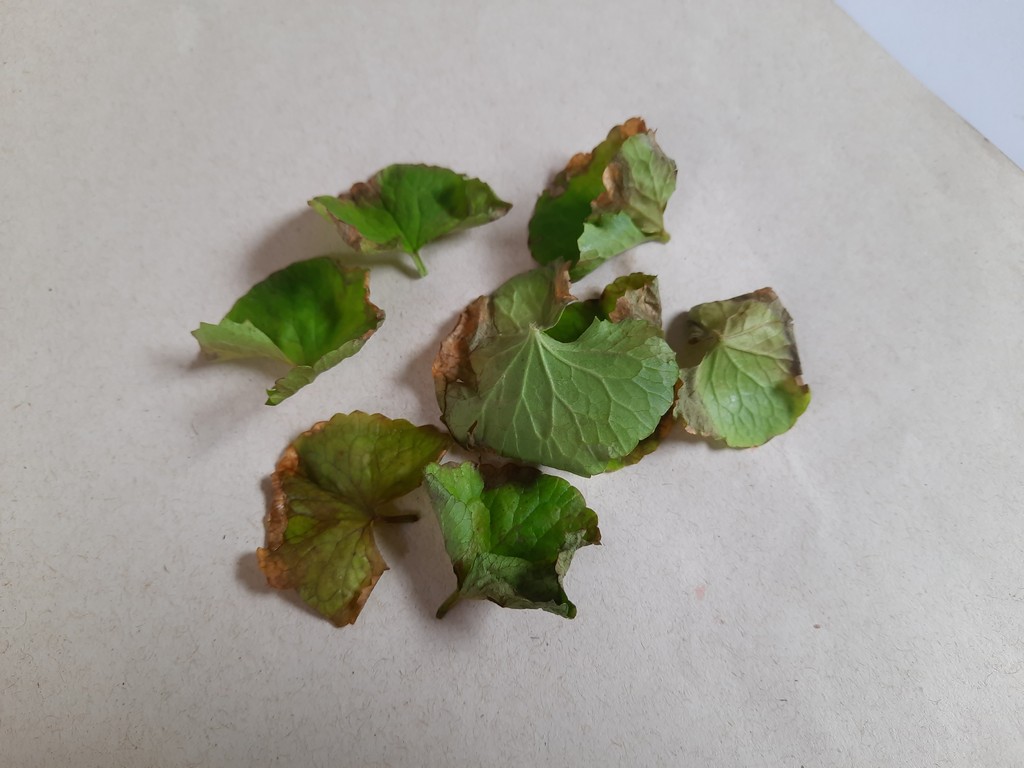
Label: Unhealthy